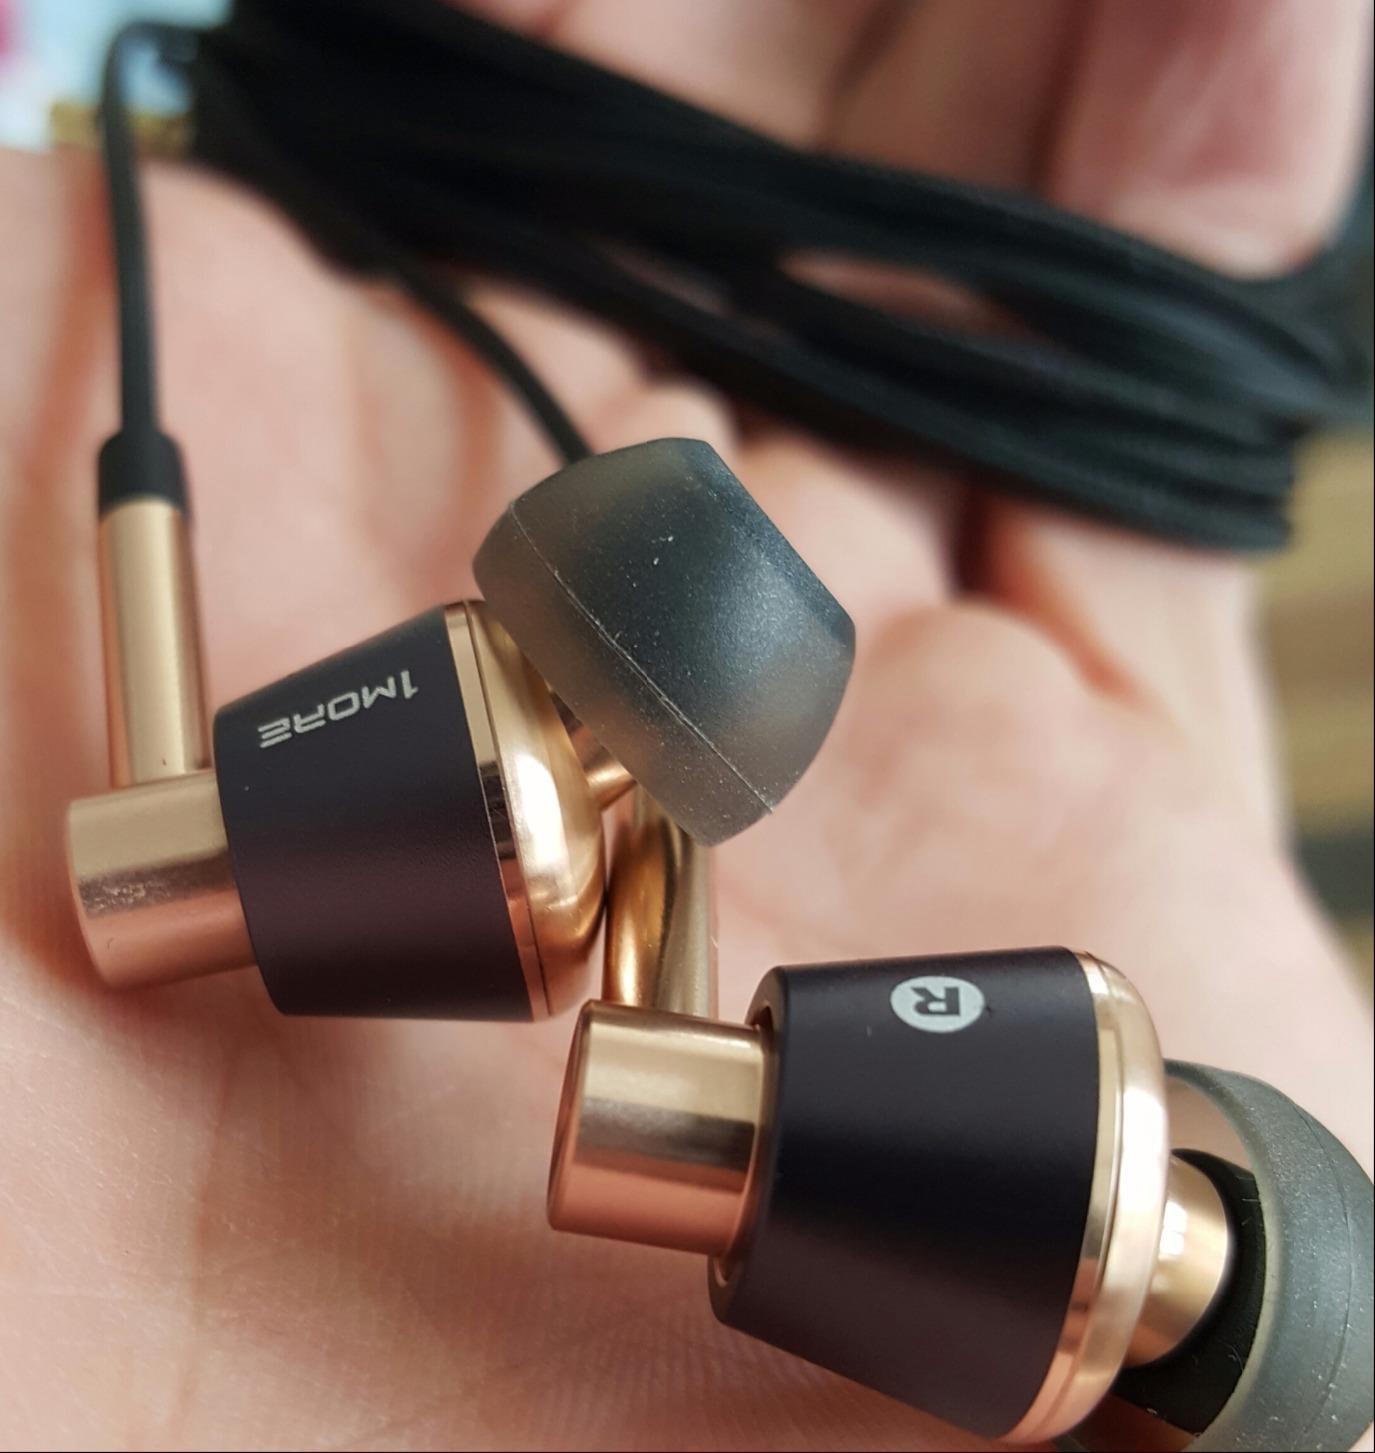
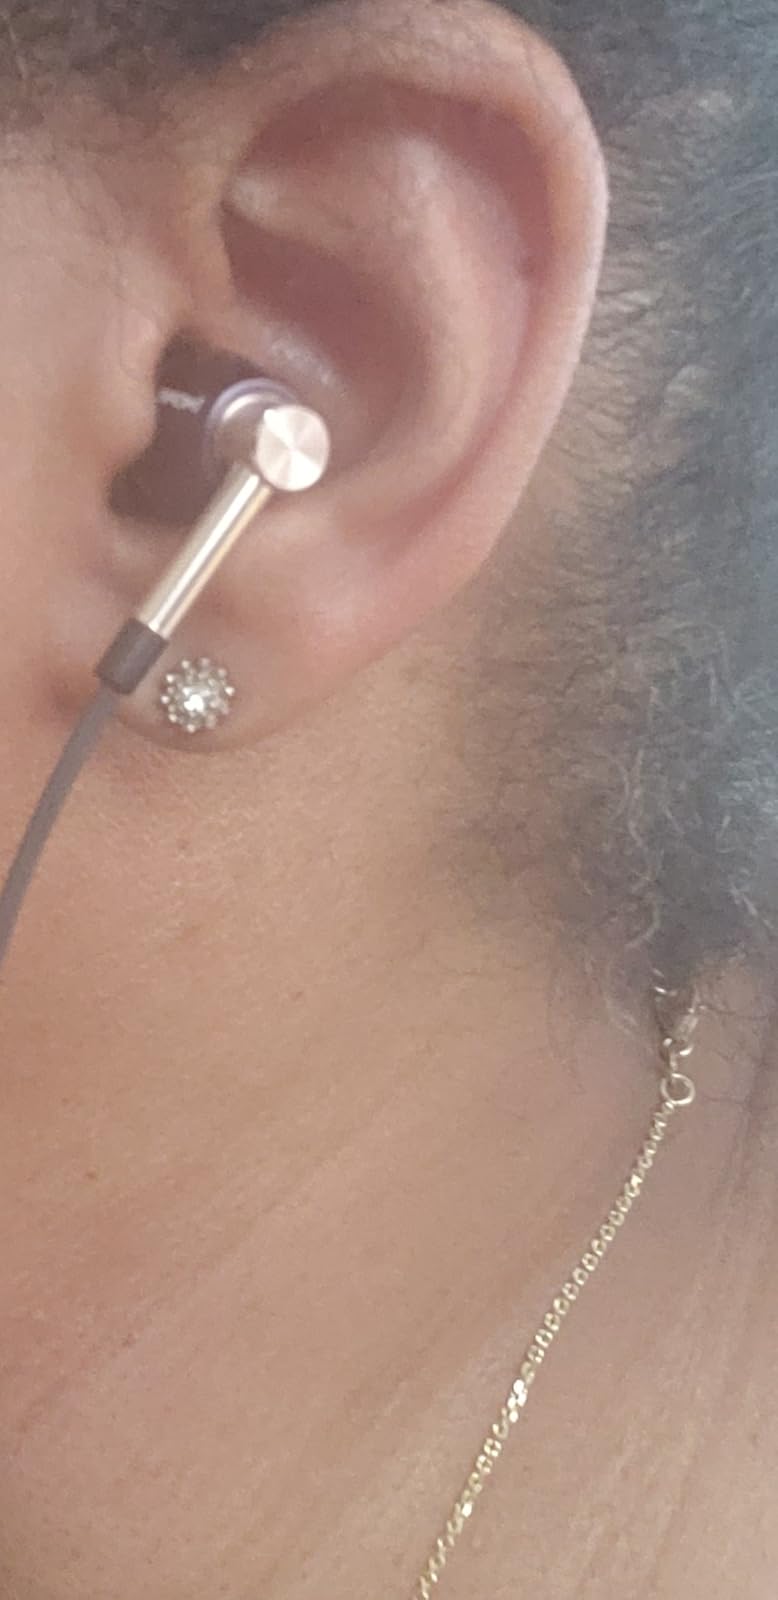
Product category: headphones
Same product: yes